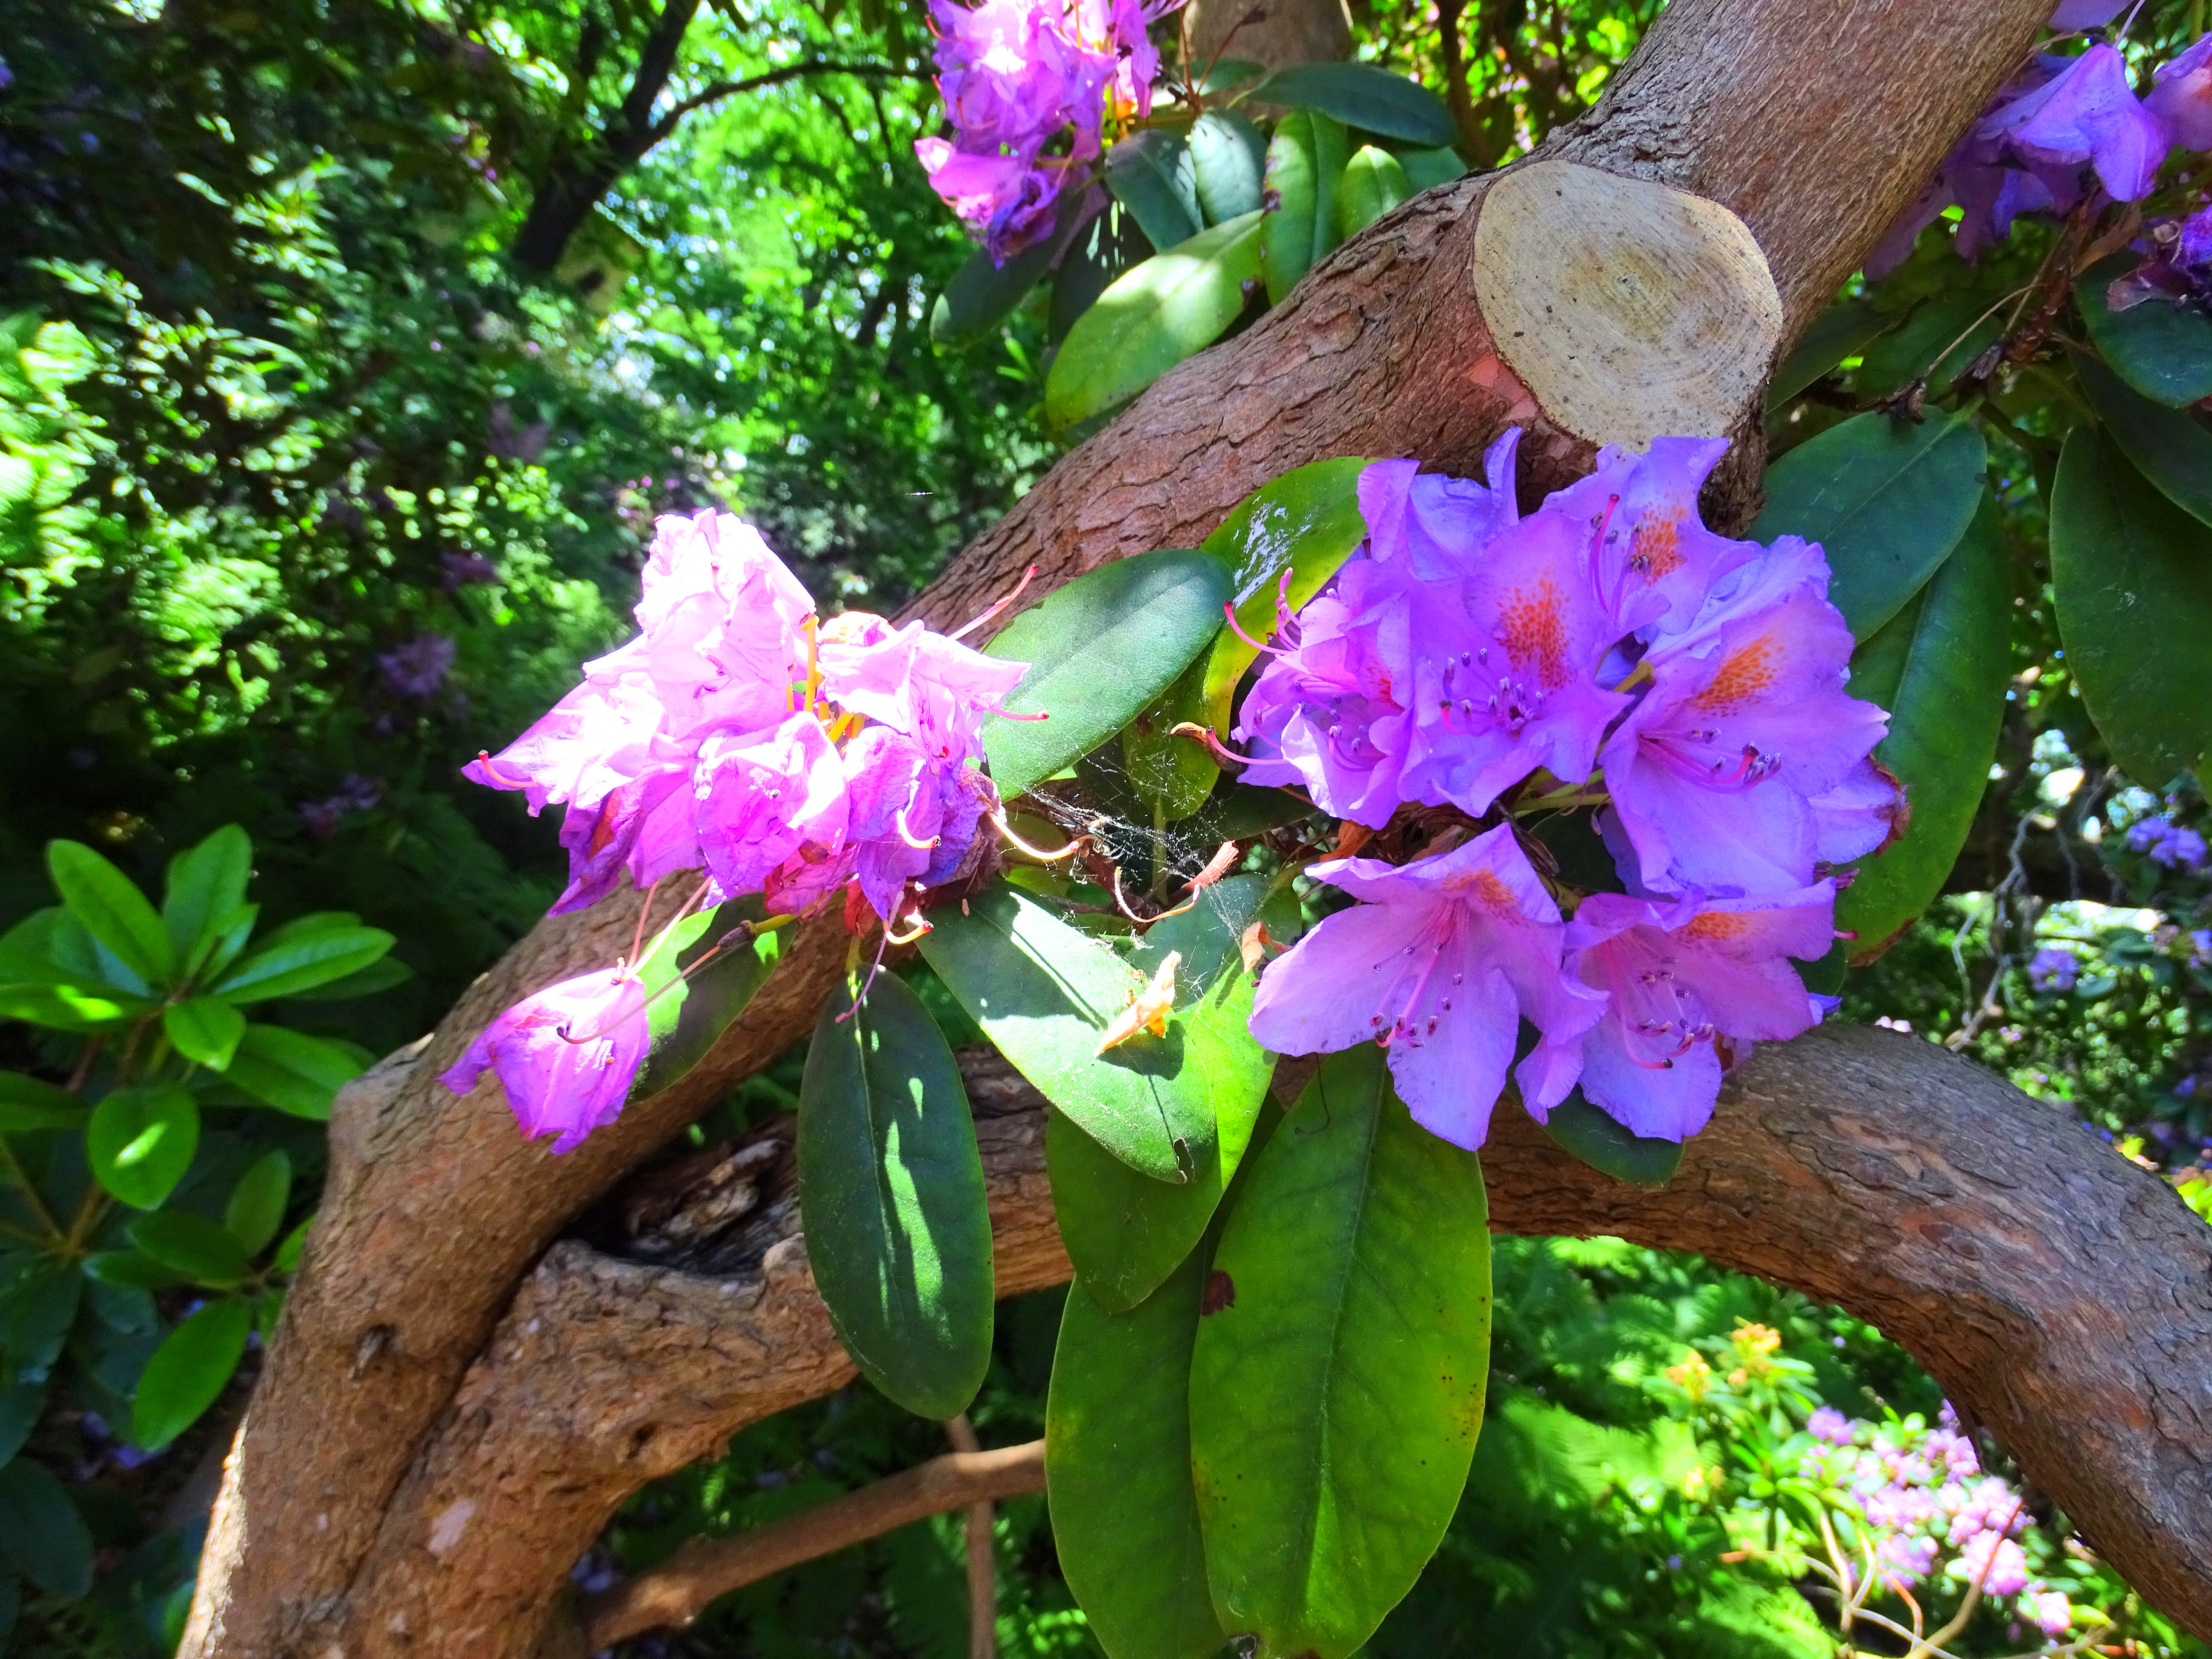
flower, plant, petal, purple, shrub, pink, botany, magenta, violet, woody plant, terrestrial plant, flowering plant, spring, garden, vascular plant, groundcover, botanical garden, Pacific rhododendron, annual plant, melastome family, wildflower, loosestrife and pomegranate family, spiderwort, four o clock family, rhododendron, ericales, orchid